Dessa

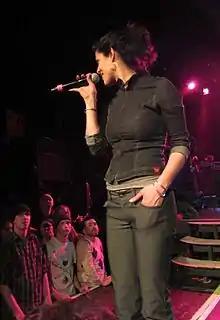
Dessa performing at First Avenue in 2010

Dessa's debut solo EP, "False Hopes", was released in 2005. Despite being only fifteen minutes long, it was listed as one of the top local albums of the year by "Star Tribune".